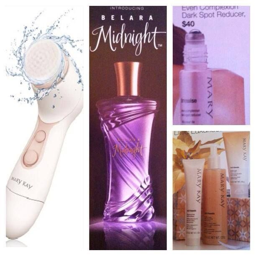
get some of the new products by business !